Sama-Bajau

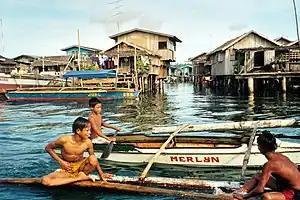
Sama-Bajau children in Basilan

The origin myths claiming descent from Johor or Gowa have been largely rejected by modern scholars, mostly because these kingdoms were established too recently to explain the ethnic divergence. Whether the Sama-Bajau are indigenous to their current territories or settled from elsewhere is still contentious. Linguistically, they are distinct from neighbouring populations, especially from the Tausūg who are more closely related to the northern Philippine ethnic groups like the Visayans.